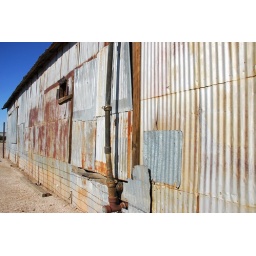
An old building adjacent to the train tracks in Kingman, Arizona.